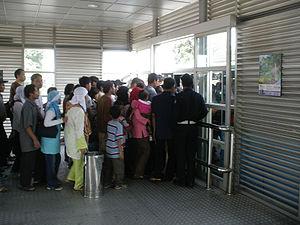
Le TransJakarta est le réseau de transport par bus à haut niveau de service en site propre de Jakarta, la capitale de l'Indonésie, étant mis en place pour offrir aux habitants de la métrolpole un moyen de transport en commun rapide et confortable, dans une ville réputée pour ses embouteillages.